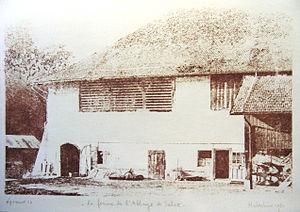
Hubertine Heijermans, née à Amsterdam le 8 janvier 1936, est une artiste peintre et graveuse néerlandaise vivant dans le canton de Vaud en Suisse depuis 1958.